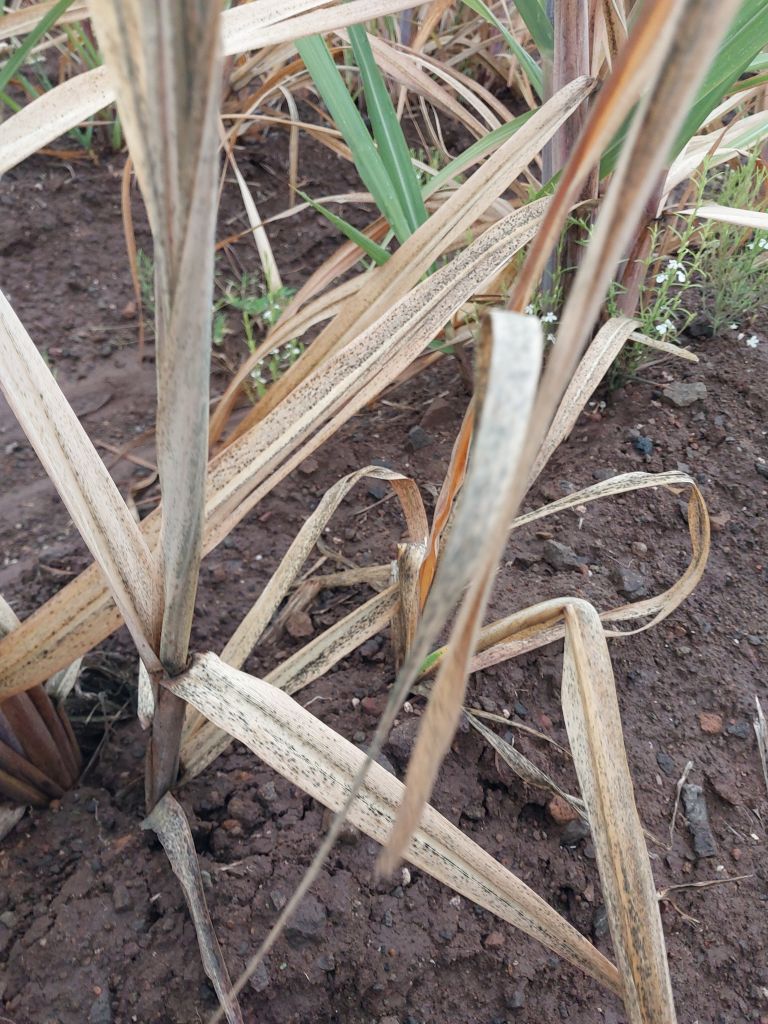
Label: Sett Rot